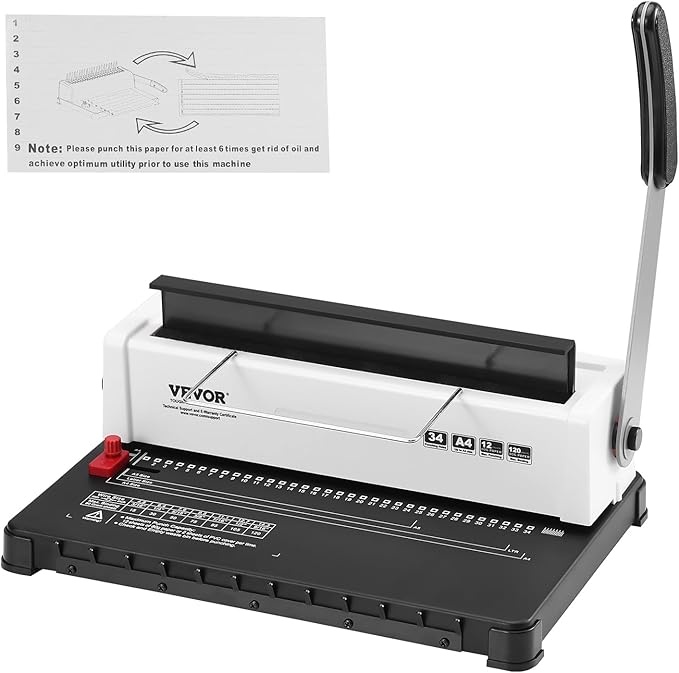
VEVOR Coil Spiral Binding Machine, Manual Book Maker 34-Holes Binding 120 Sheets, Punch Binder Adjustable 3/16" - 9/16" Coil Binding Spines, for Letter Size, A4, A5
About This Binding Efficiency and Neatness: Our binding machine handles bulk projects effortlessly, punching up to 34 holes, 12 sheets, and binding 120 sheets at once. Ideal for schools, offices, and businesses, it ensures professionally finished documents. Note: Suitable for Double Loop Wire with a pitch of 3:1. Using other double loop wires may affect functionality. Compatible with Various Sizes: This coil spiral binding machine is suitable for Letter size, A4 size, A5 size, and more, ensuring strong compatibility for various document bindings. Easy to Operate: Designed for user convenience, our coil binding machine features adjustable edge guides and side margins, and adjustable binding spine sizes from 3/16" to 9/16" (binding spines need to be purchased separately). Simple operatiom with a handle lever press. Sturdy & Durable Material: Crafted with a cast iron base with a powder-coated surface, our book binder is robust and rust-resistant. The ABS plastic shell is wear-resistant and not easily cracked. Metal side arms and carbon steel blades ensure durability and precise punching. Practical Accessories: Our punch binder comes with a pcs of oil-absorbing paper. No need for separate purchases! Use the oil-absorbing paper to clean the machine before the first use to avoid paper soiling, as it is lubricated.
Brand: VEVOR
Category: Office Supplies > Filing & Organization > Binding Supplies > Binding Machines > Manual Binding Machines